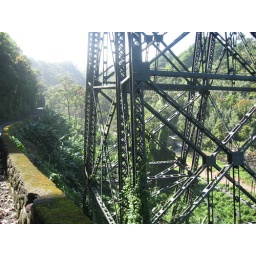
bridge and road above the bay